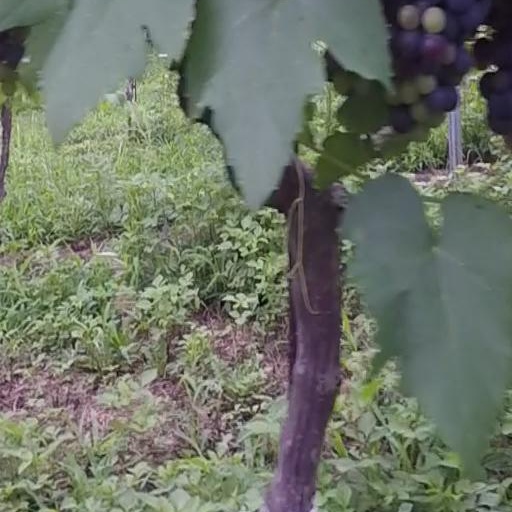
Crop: grape